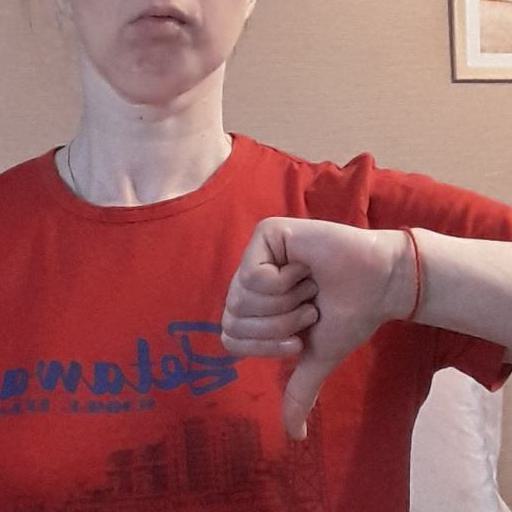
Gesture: dislike